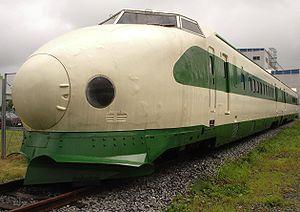
Le Shinkansen est le système de train à grande vitesse en service au Japon. Ce nom désigne aussi bien les trains que l'infrastructure. L'utilisation d'un ensemble de lignes réservées et les techniques employées ont fait du Shinkansen un précurseur et du Japon le pionnier de la grande vitesse ferroviaire lors de sa mise en service en 1964. Les rames du Shinkansen sont aujourd'hui mondialement reconnues pour leur confort, leur fiabilité et leur sécurité, ainsi que pour leur gestion des plus rigoureuses.